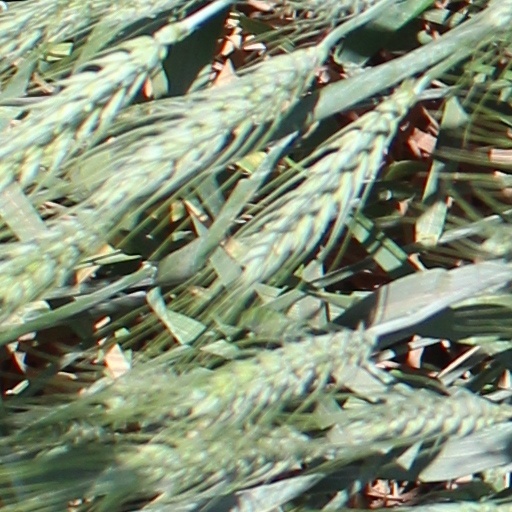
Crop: wheat